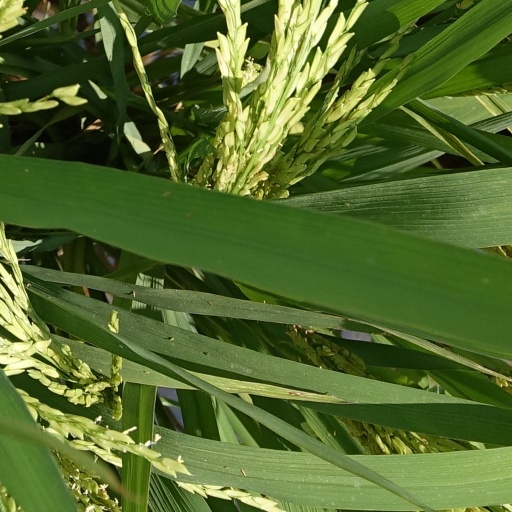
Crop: rice